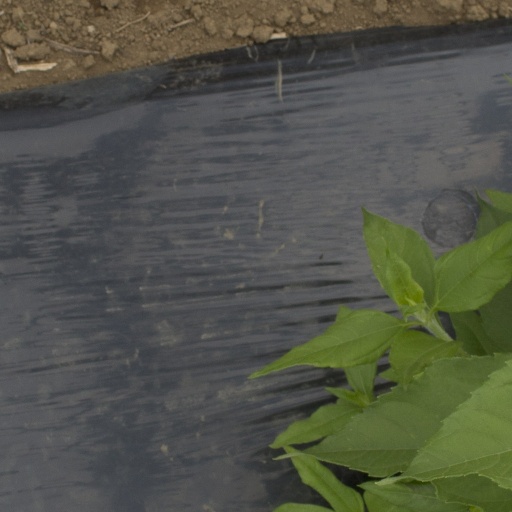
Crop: Jerusalem artichoke